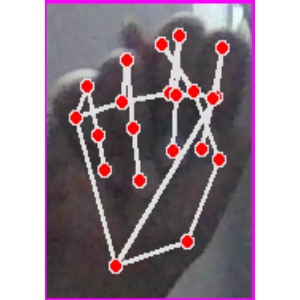
अक्षर: न